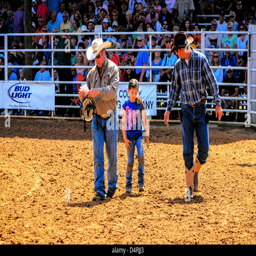
children taking part in event